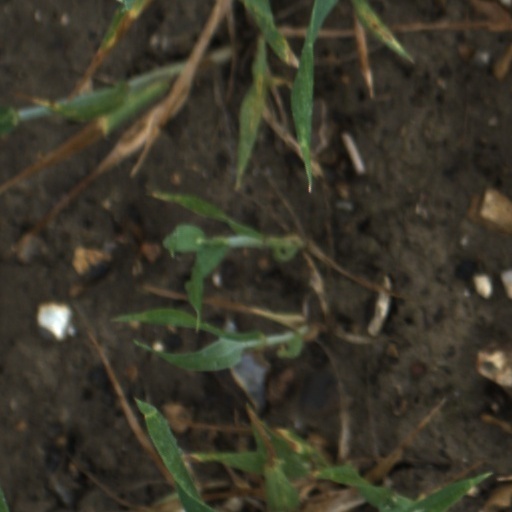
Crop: wheat